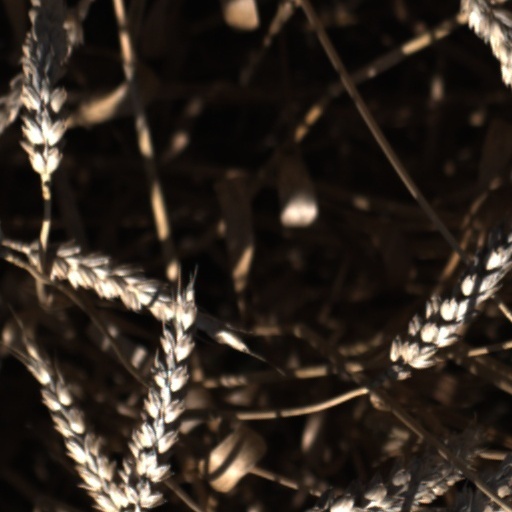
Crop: wheat